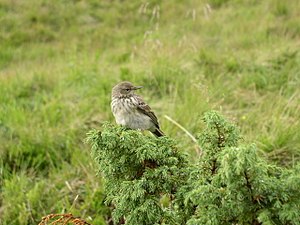
Bjergpiber
Bjergpiber er en 17 centimeter stor spurvefugl, der yngler over skovgrænsen i Central- og Sydeuropas bjerge samt i dele af Asien. Den europæiske bestand er trækfugle, der om efteråret trækker mod nordvest til bl.a. Holland og Nordtyskland. Andre bestande overvintrer i Spanien og Nordafrika.